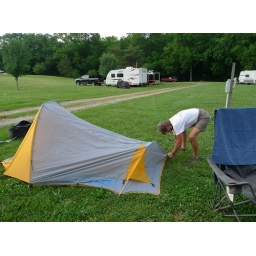
Nancy tries to find a place in the ground where there are not rocks to pound in a stake..